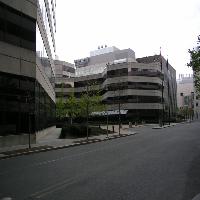
Weather: cloudy or overcast